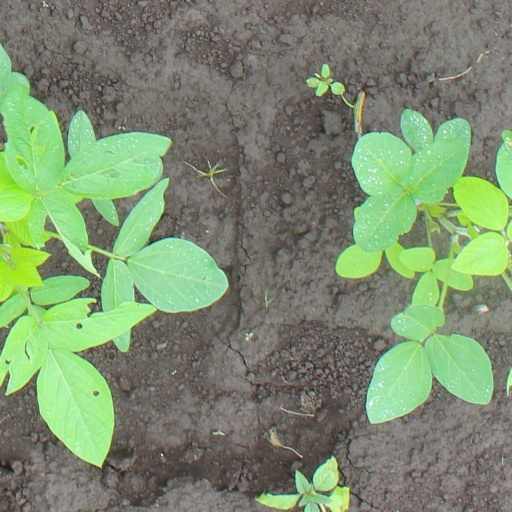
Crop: soybean